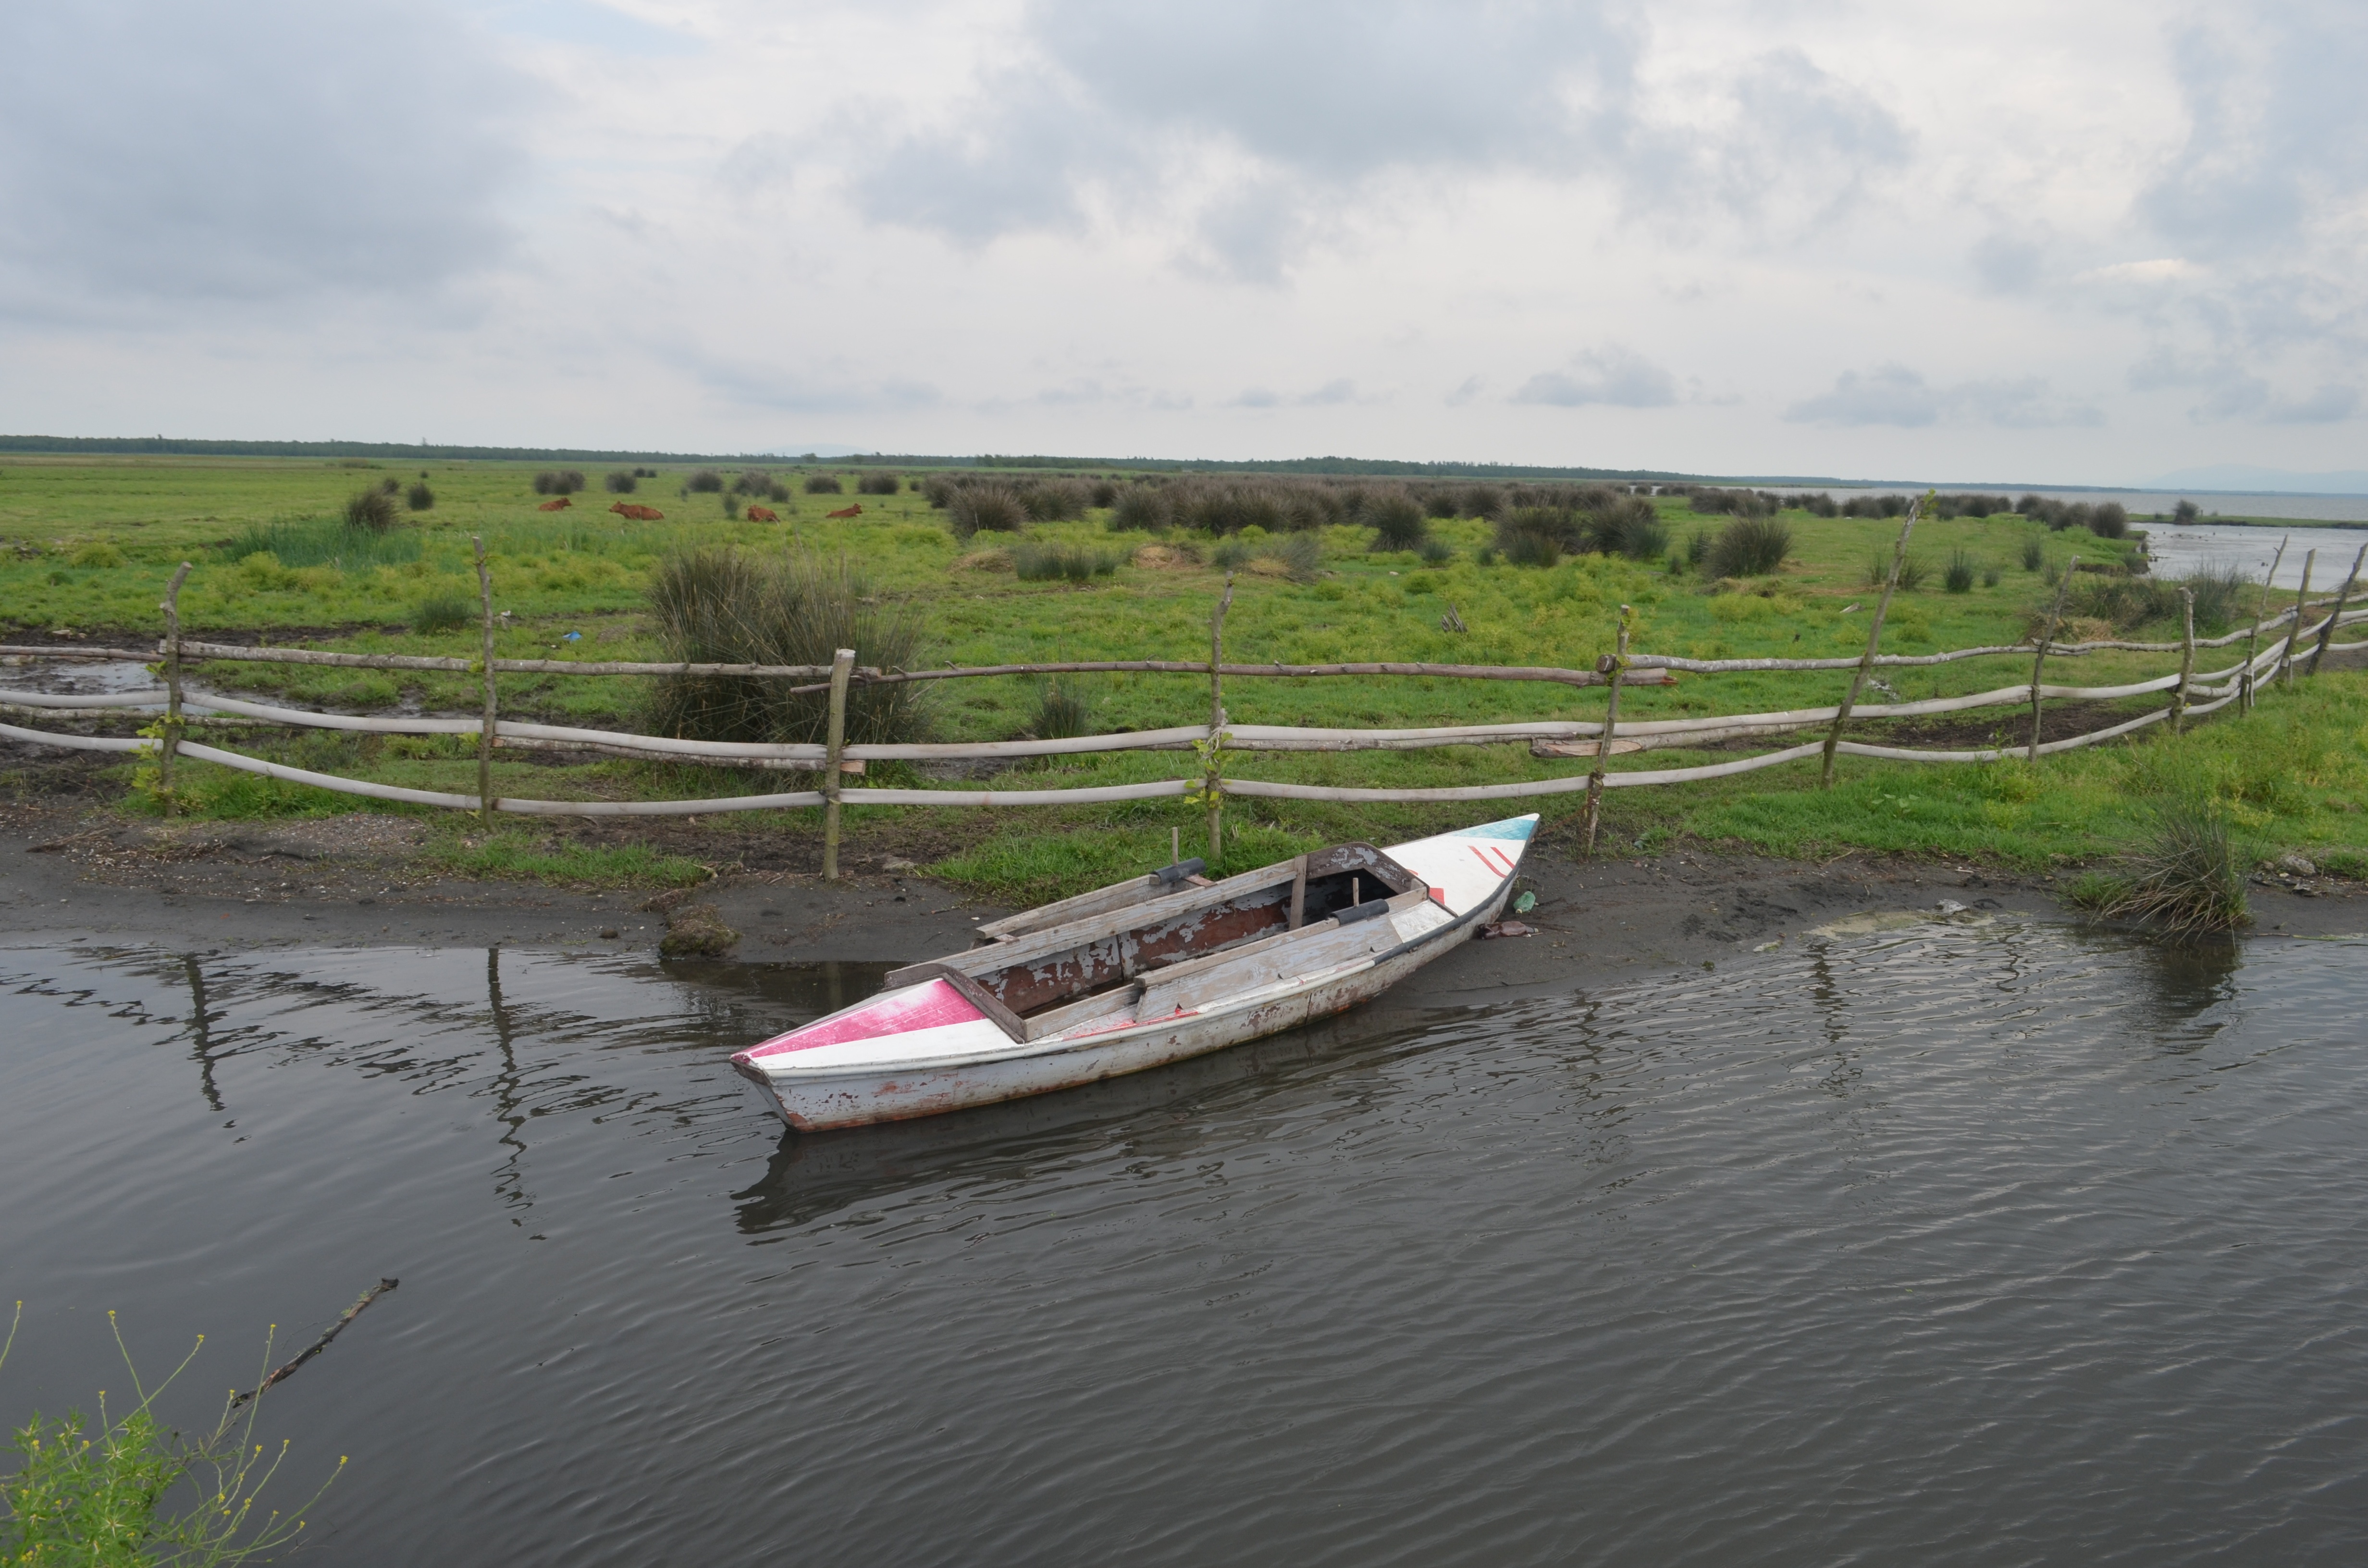
sea, nature, boat, lake, river, summer, vacation, vehicle, bay, reservoir, waterway, boating, channel, watercraft, loch, watercraft rowing